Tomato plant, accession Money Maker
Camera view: horizontal (90 deg, fisheye); turntable rotation: 90 degrees
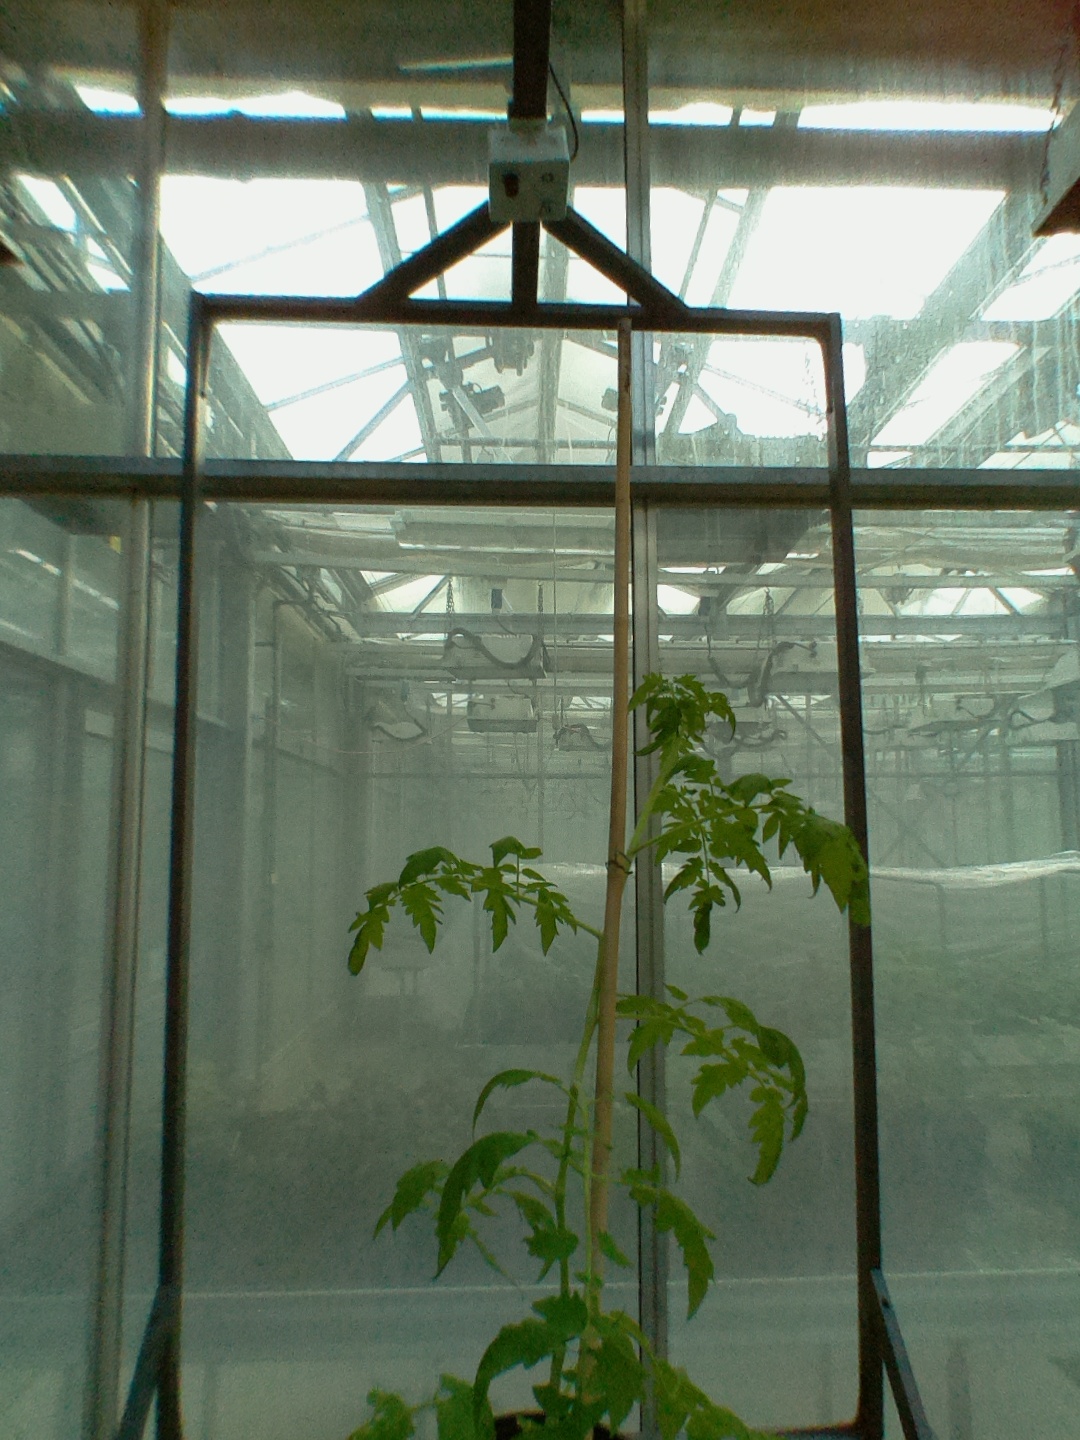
BBCH growth stage 52: 2 inflorescences visible